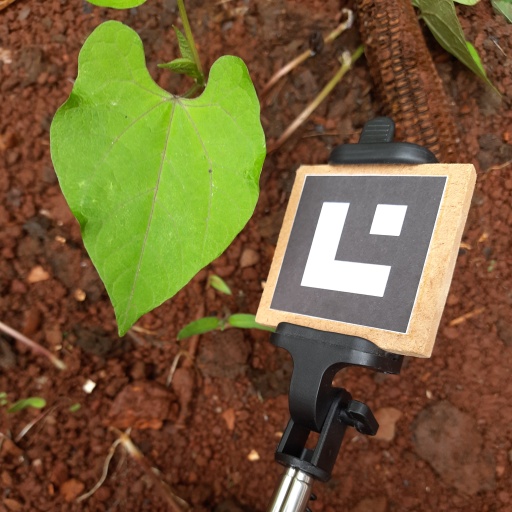
Observations: wavy surface, no eating holes, under shade